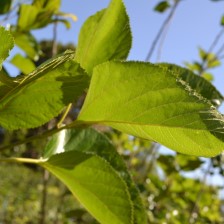
Variety: ChiangMaiBuriram60